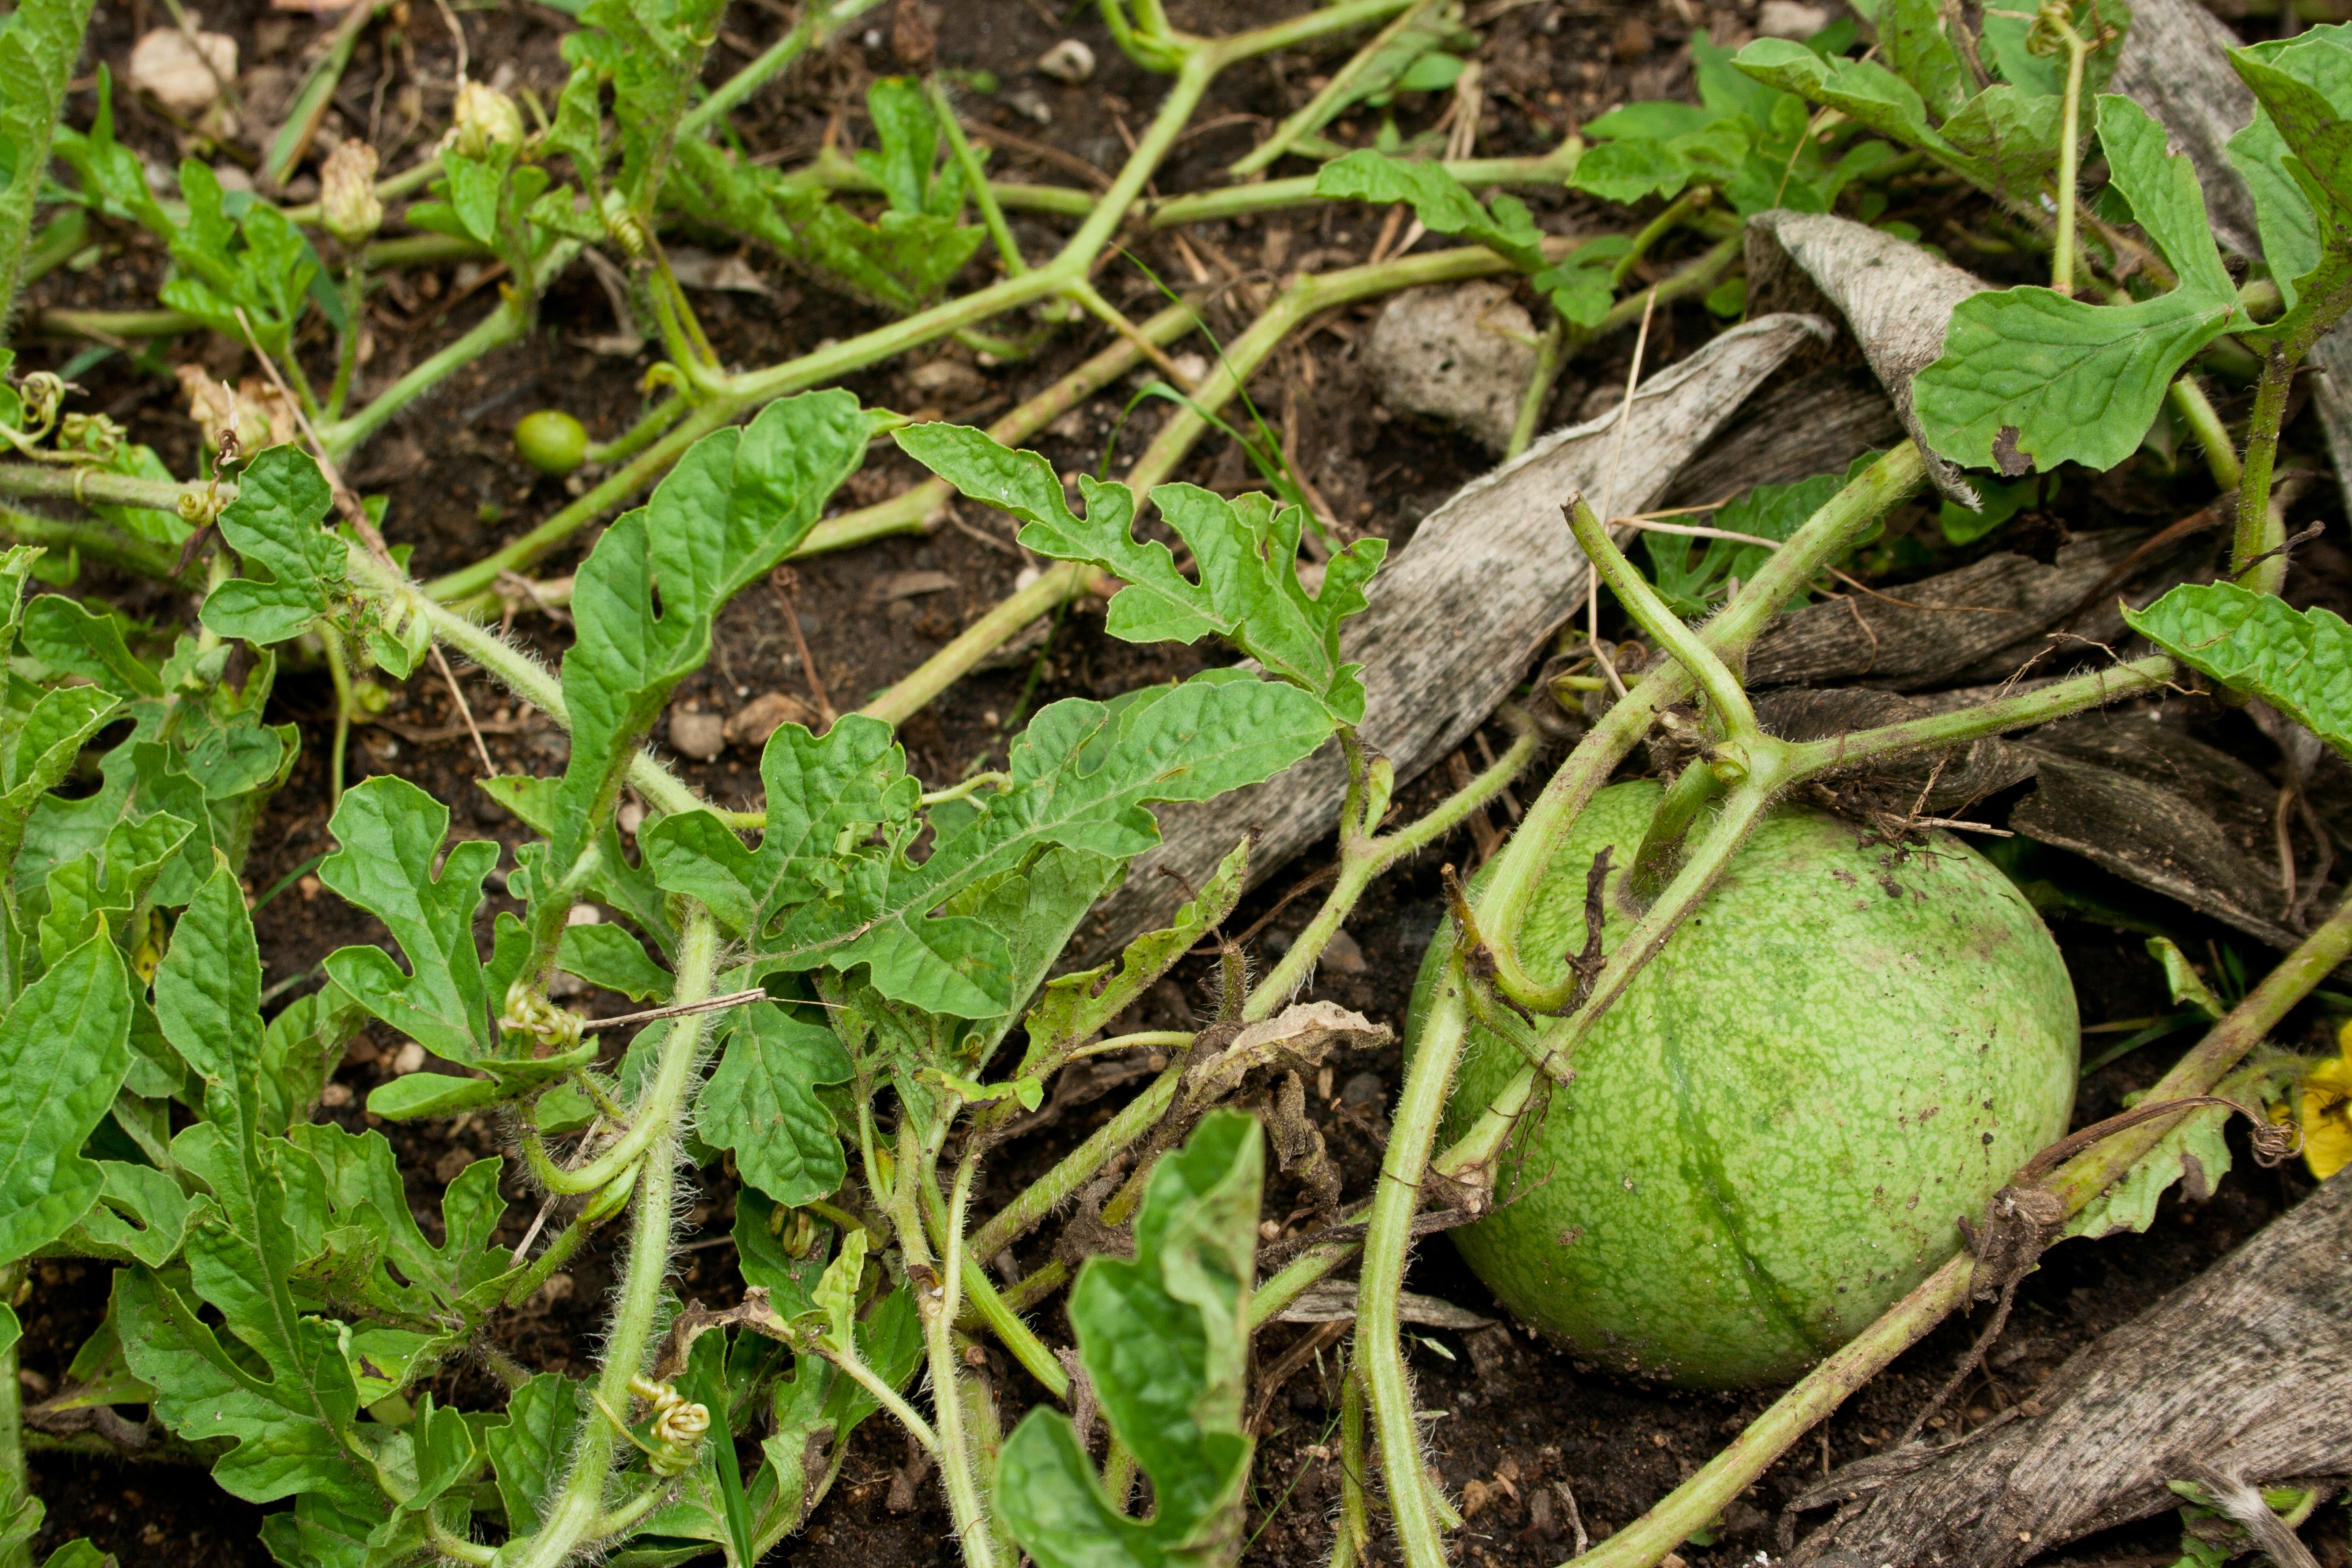
nature, plant, fruit, leaf, flower, food, green, farming, produce, vegetable, fresh, healthy, watermelon, flora, delicious, freshness, gourd, vitamin, sow, nutrition, diet, organic, flowering plant, water melon, land plant